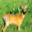
Label: deer